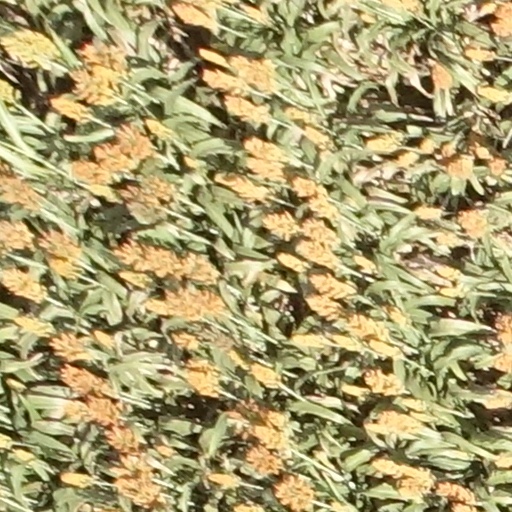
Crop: sorghum